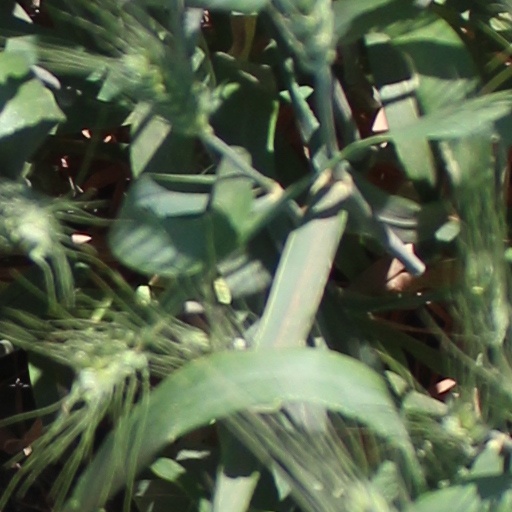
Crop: wheat